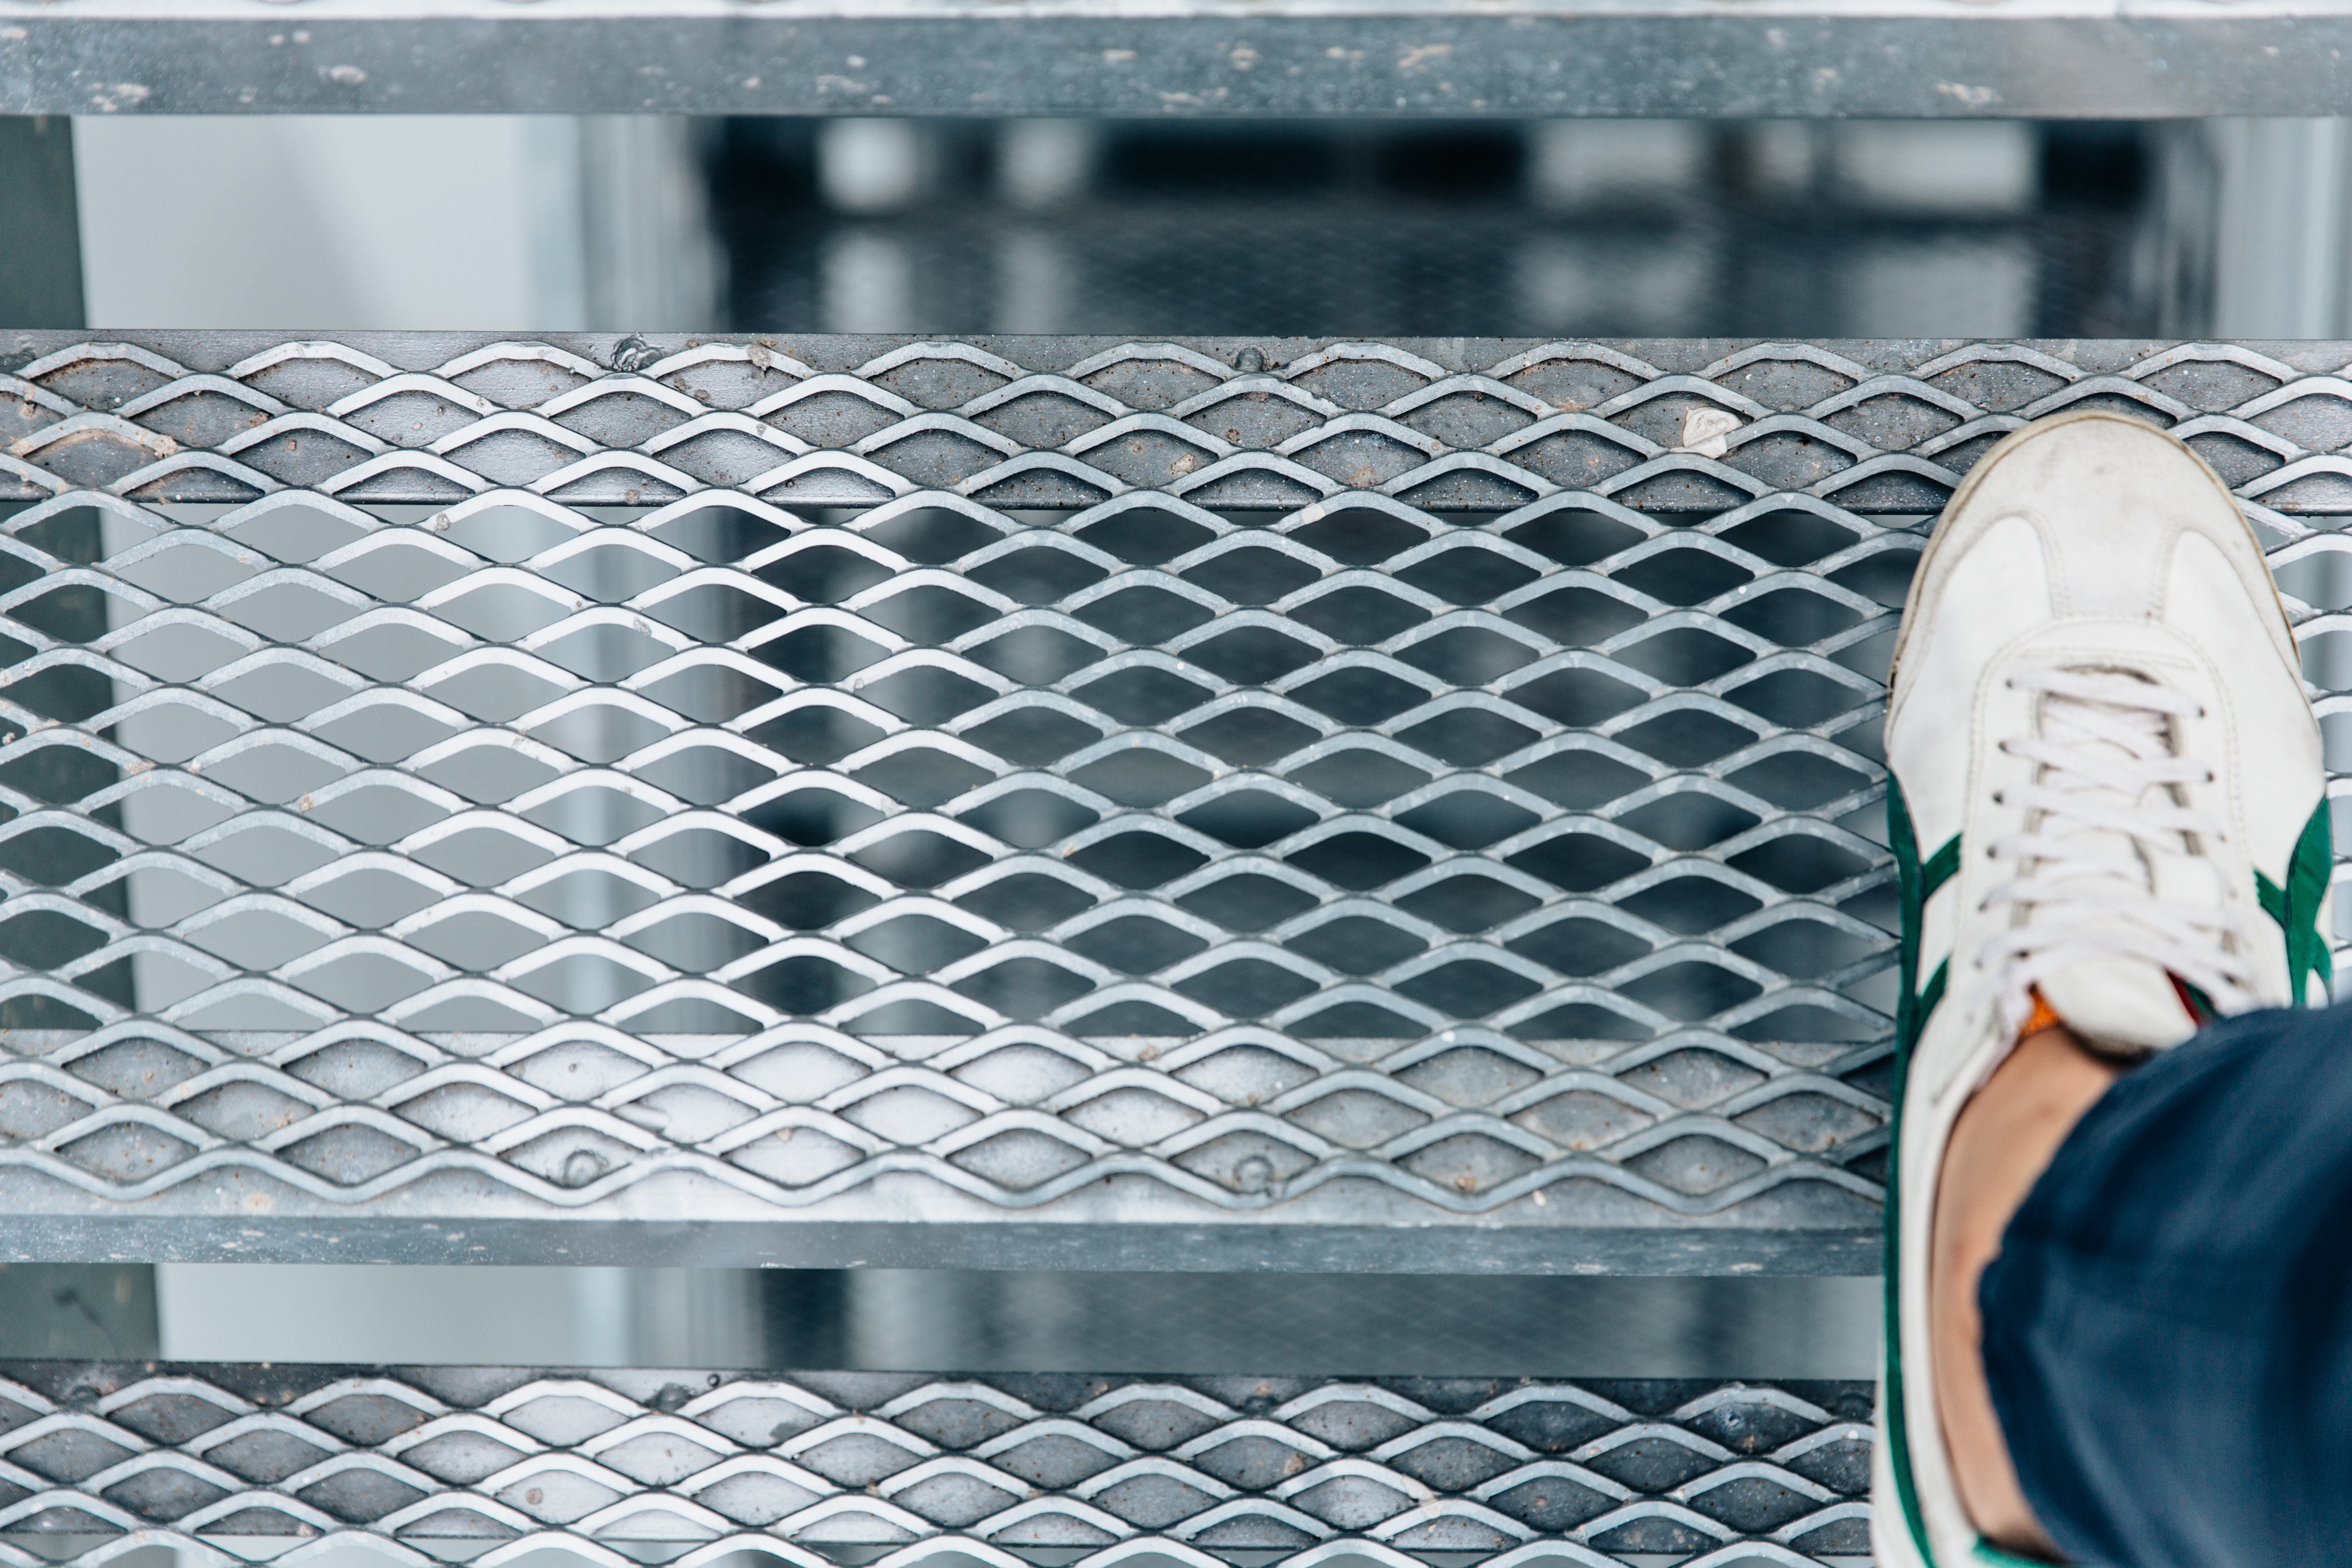
glass, wall